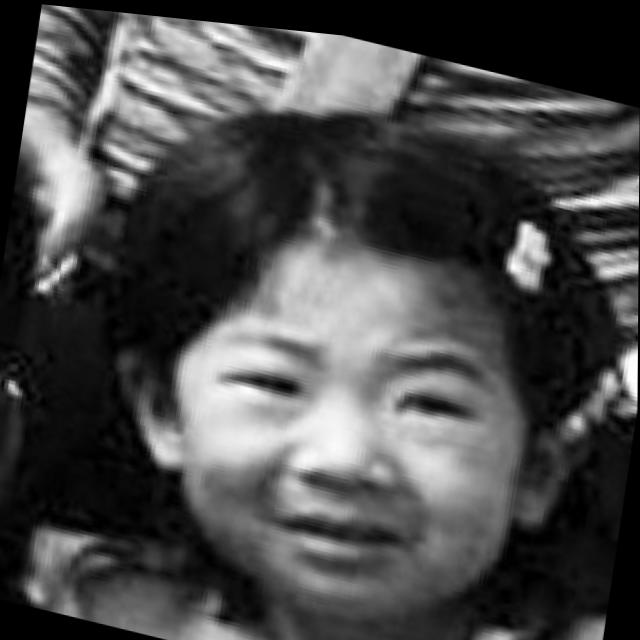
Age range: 0-12